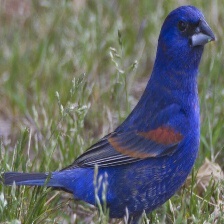
Species: BLUE GROSBEAK
Scientific name: PASSERINA CAERULEA